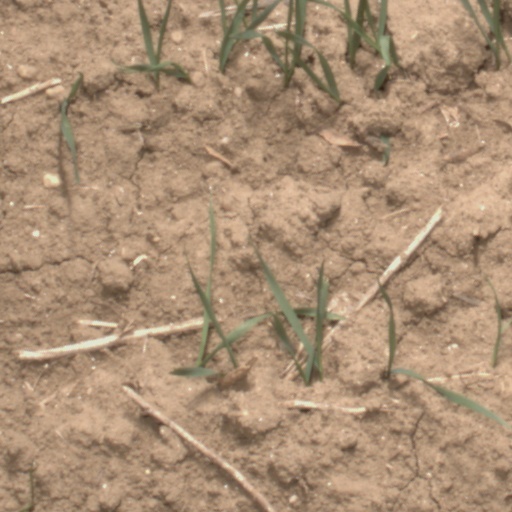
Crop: wheat